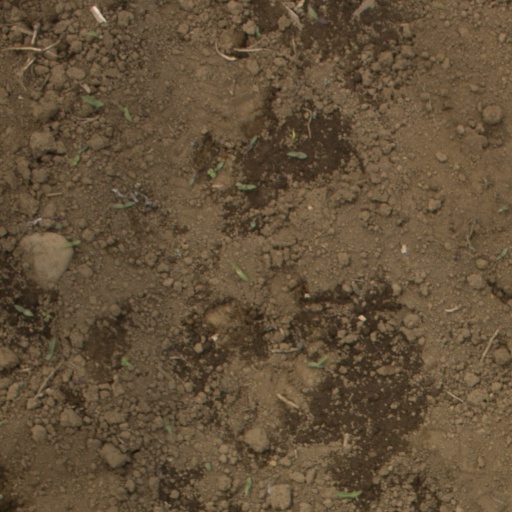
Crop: Jerusalem artichoke